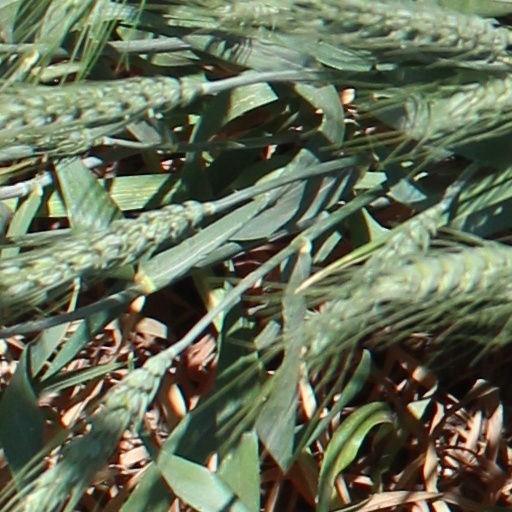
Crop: wheat